List of birds of the Canary Islands

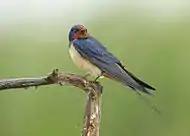
Barn swallow

The Old World orioles are colourful medium-sized passerine birds. The beak is slightly curved and hooked, and, except in the figbirds, as long as the head. The plumage of most species is bright and showy, although the females often have duller plumage than the males. They are not related to the New World orioles.